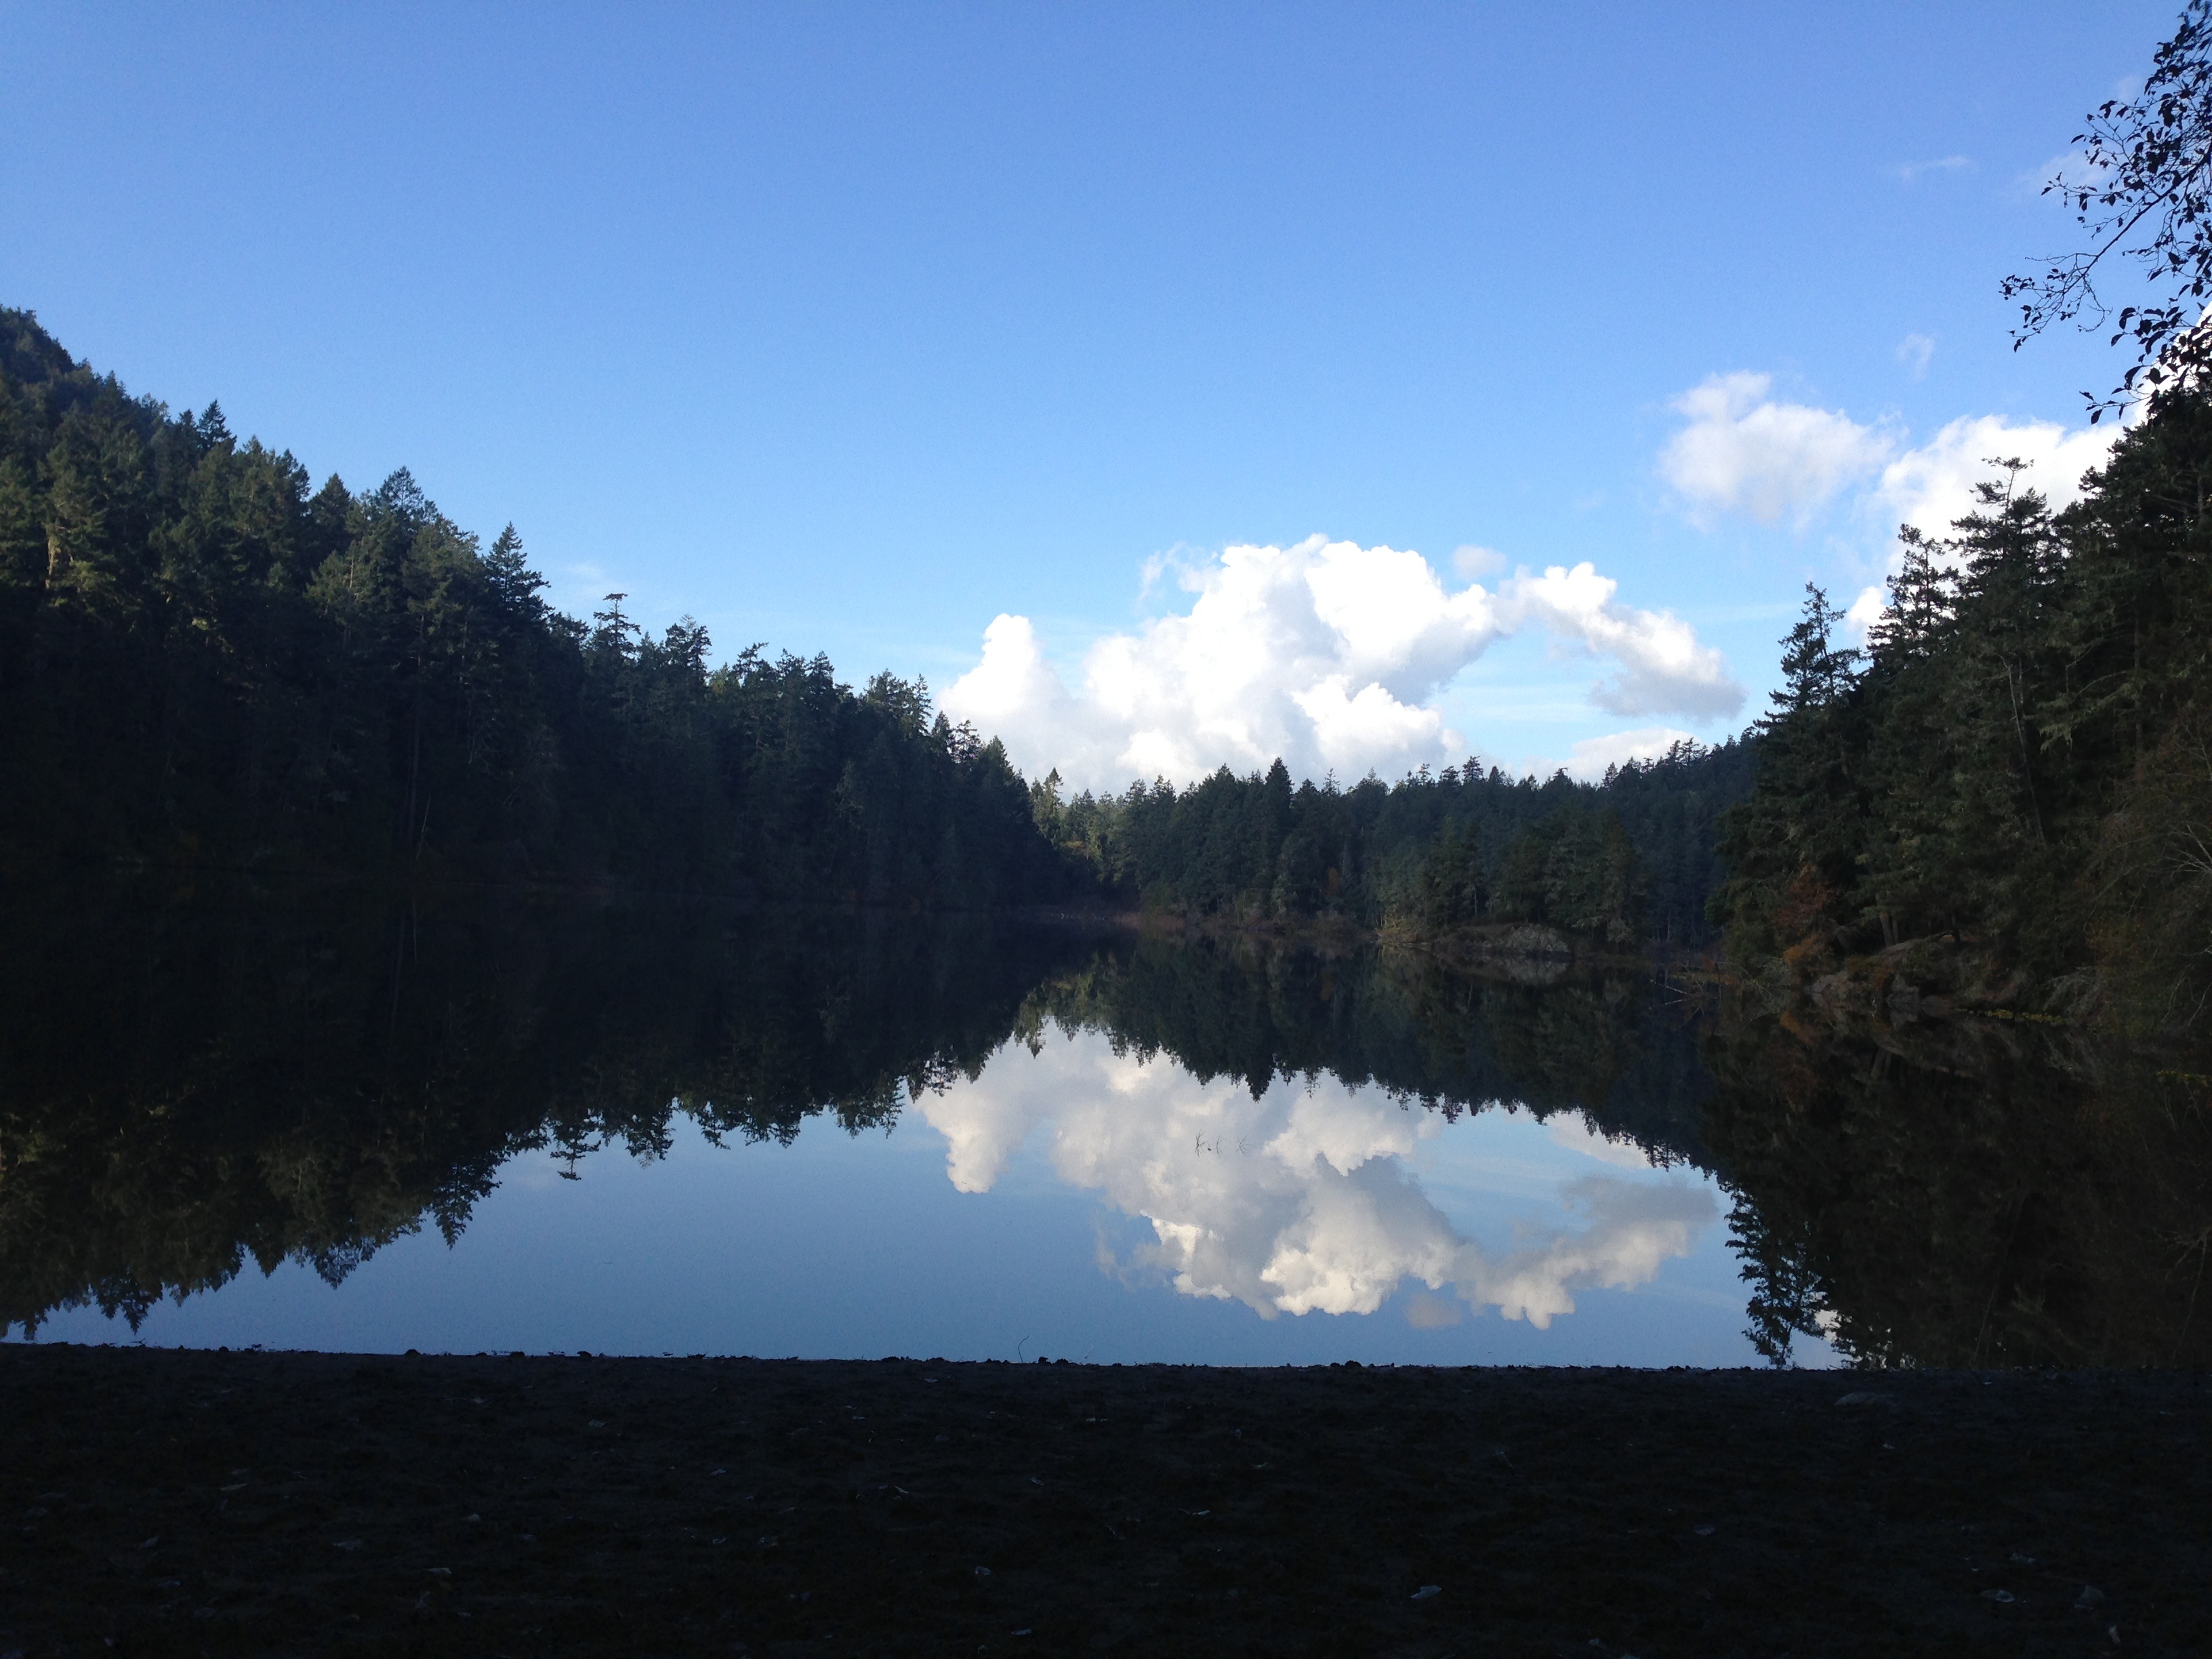
landscape, tree, water, nature, wilderness, mountain, lake, river, reflection, reservoir, body of water, canada, loch, british columbia, mountainous landforms